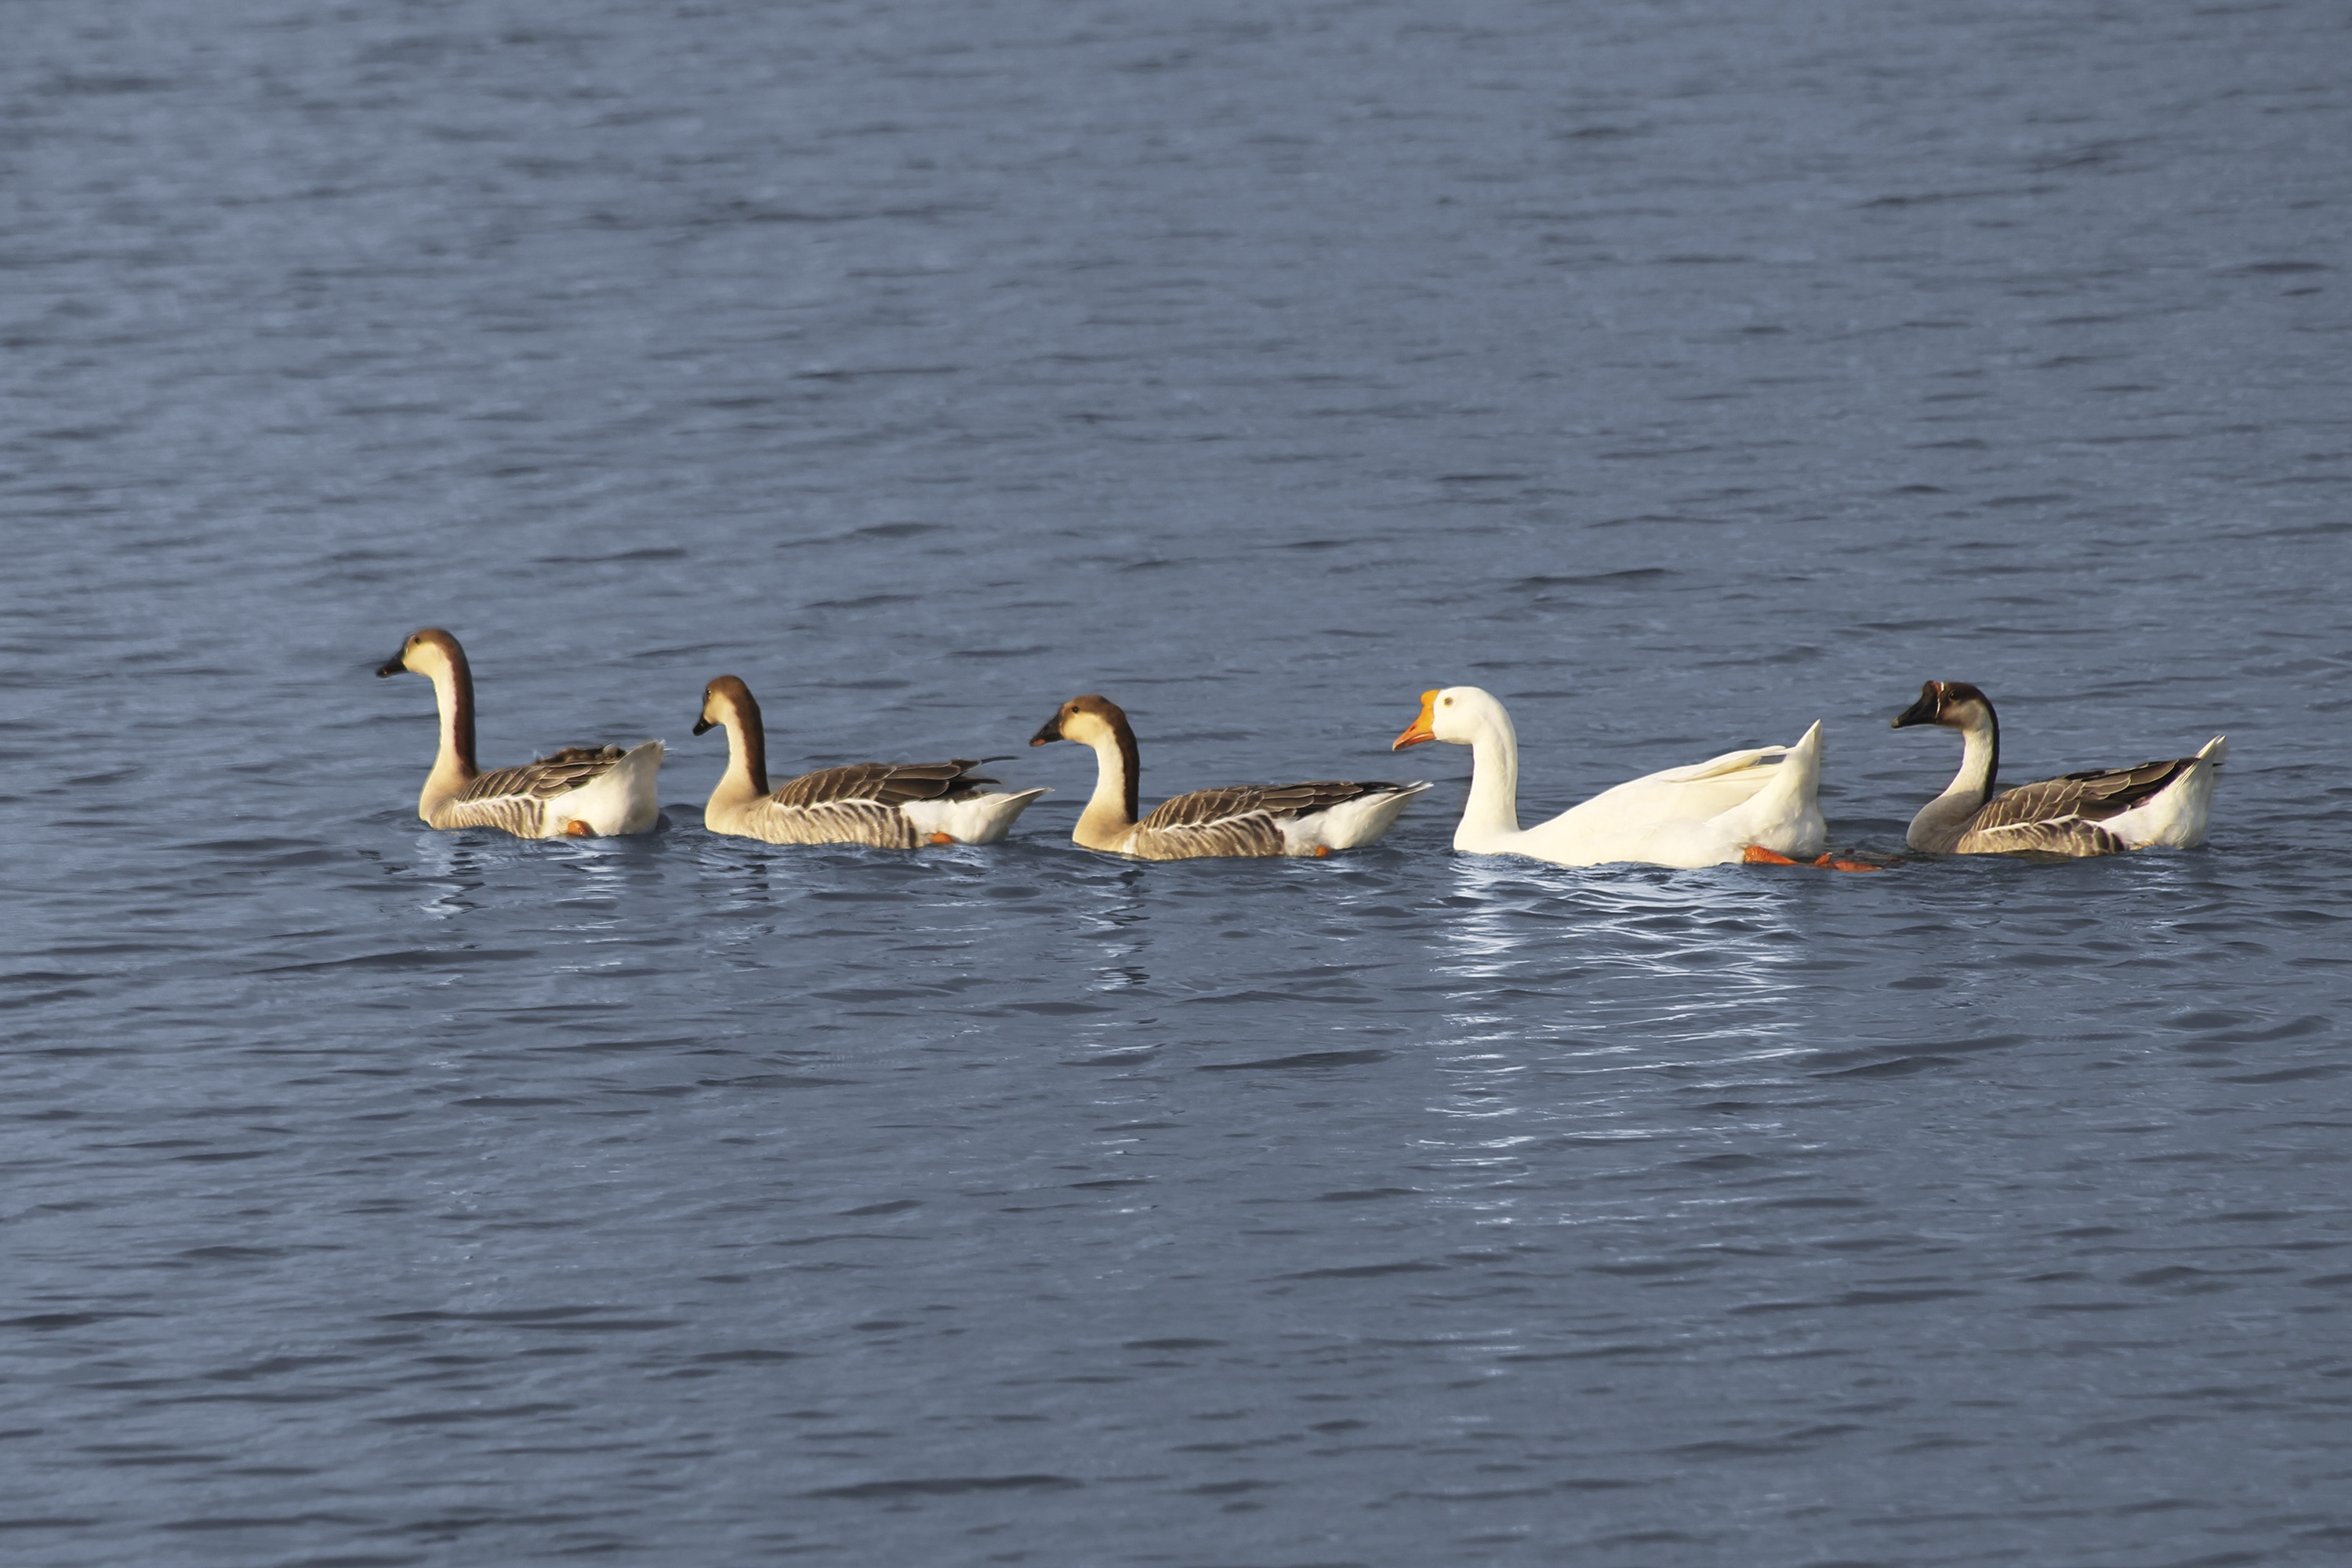
sea, water, nature, ocean, bird, wing, group, animal, seabird, wildlife, wild, rural, natural, together, feather, fauna, swimming, birds, swan, duck, goose, geese, vertebrate, domestic, waterfowl, water bird, ducks geese and swans